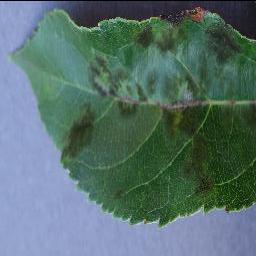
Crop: apple
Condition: scab